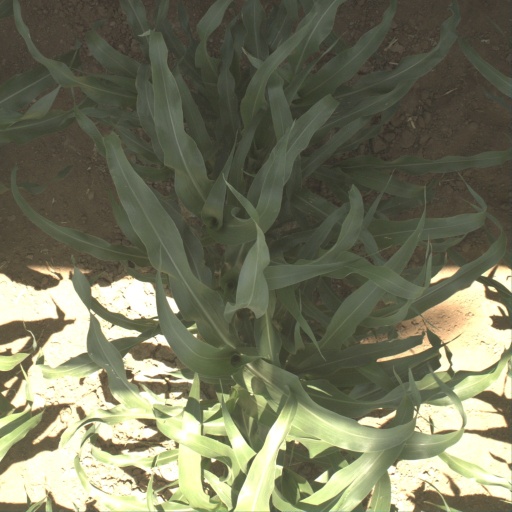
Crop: sorghum